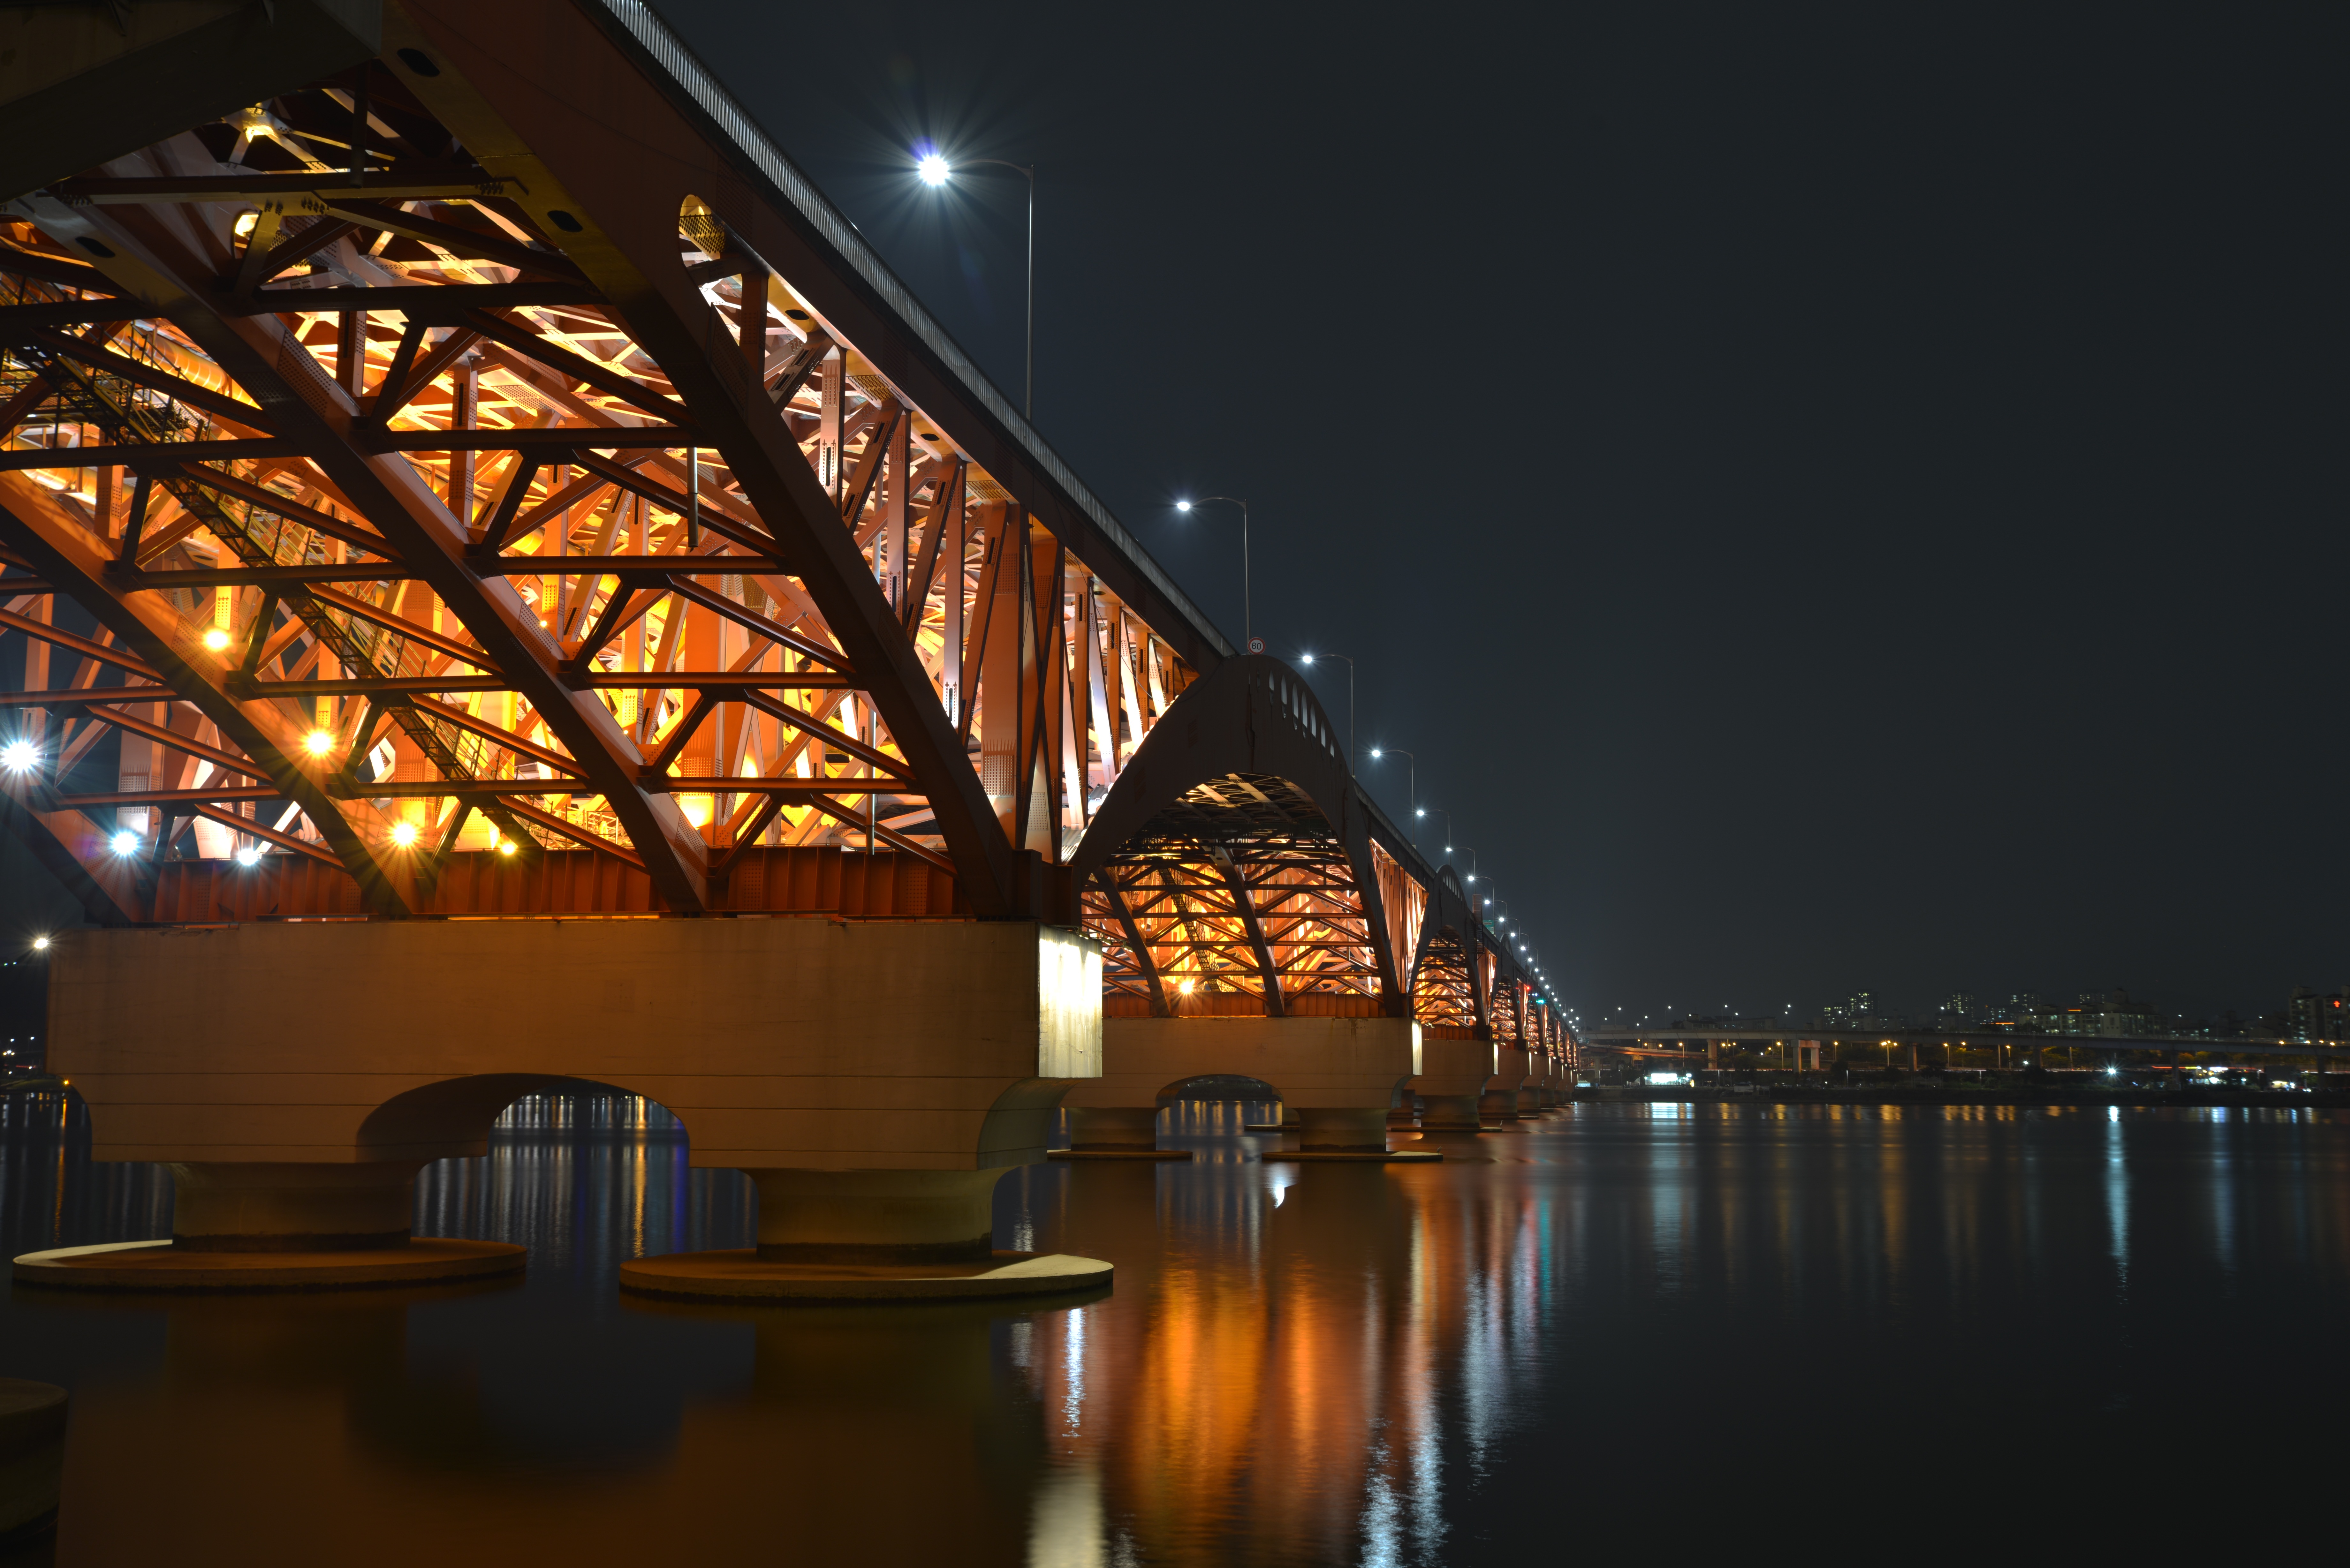
water, light, architecture, sky, bridge, night, river, cityscape, dusk, evening, reflection, lighting, modern, night view, han river, seoul, light reflections, the night sky